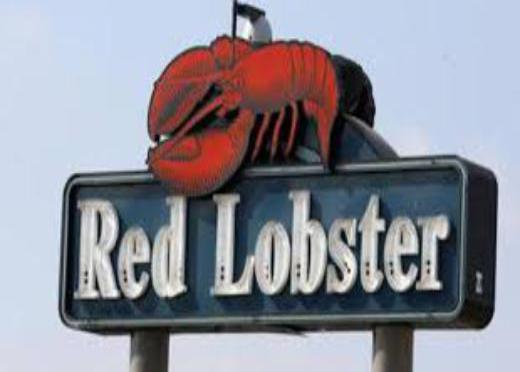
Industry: Food